Catholic Church in the United States

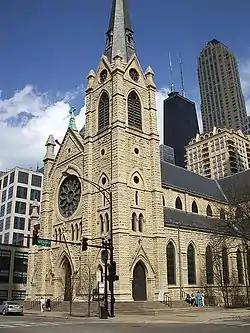
Holy Name Cathedral in Chicago, the mother church of one of the largest Catholic dioceses in the United States

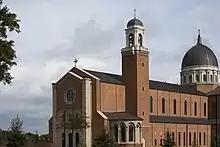
Holy Name of Jesus Cathedral in Raleigh, North Carolina, the fifth- largest cathedral in the United States

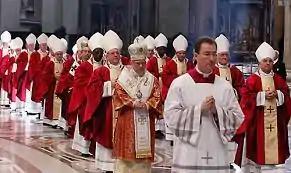

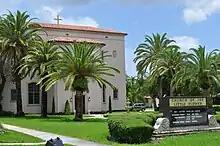
Church of the Little Flower in Coral Gables, Florida

Catholics gather as local communities called parishes, headed by a priest, and typically meet at a permanent church building for liturgies every Sunday, weekdays and on holy days. Within the 196 geographical dioceses and archdioceses (excluding the Archdiocese for the Military Services), there were 17,007 local Catholic parishes in the United States in 2018. The Catholic Church has the third highest total number of local congregations in the US behind Southern Baptists and United Methodists. However, the average Catholic parish is significantly larger than the average Baptist or Methodist congregation; there are more than four times as many Catholics as Southern Baptists and more than eight times as many Catholics as United Methodists.